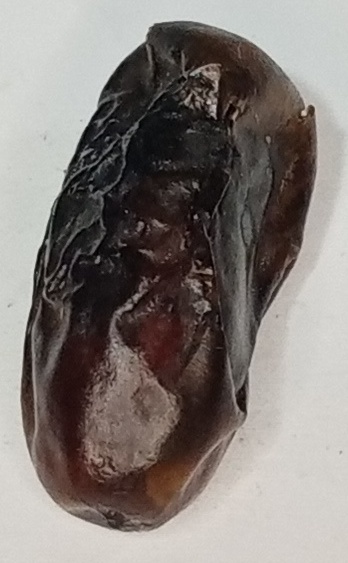
Variety: gajar
Size: small
Grade: grade-1